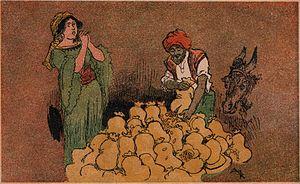
Illustration par Albert Robida du livre Ali-Baba et les quarante voleurs, page 4